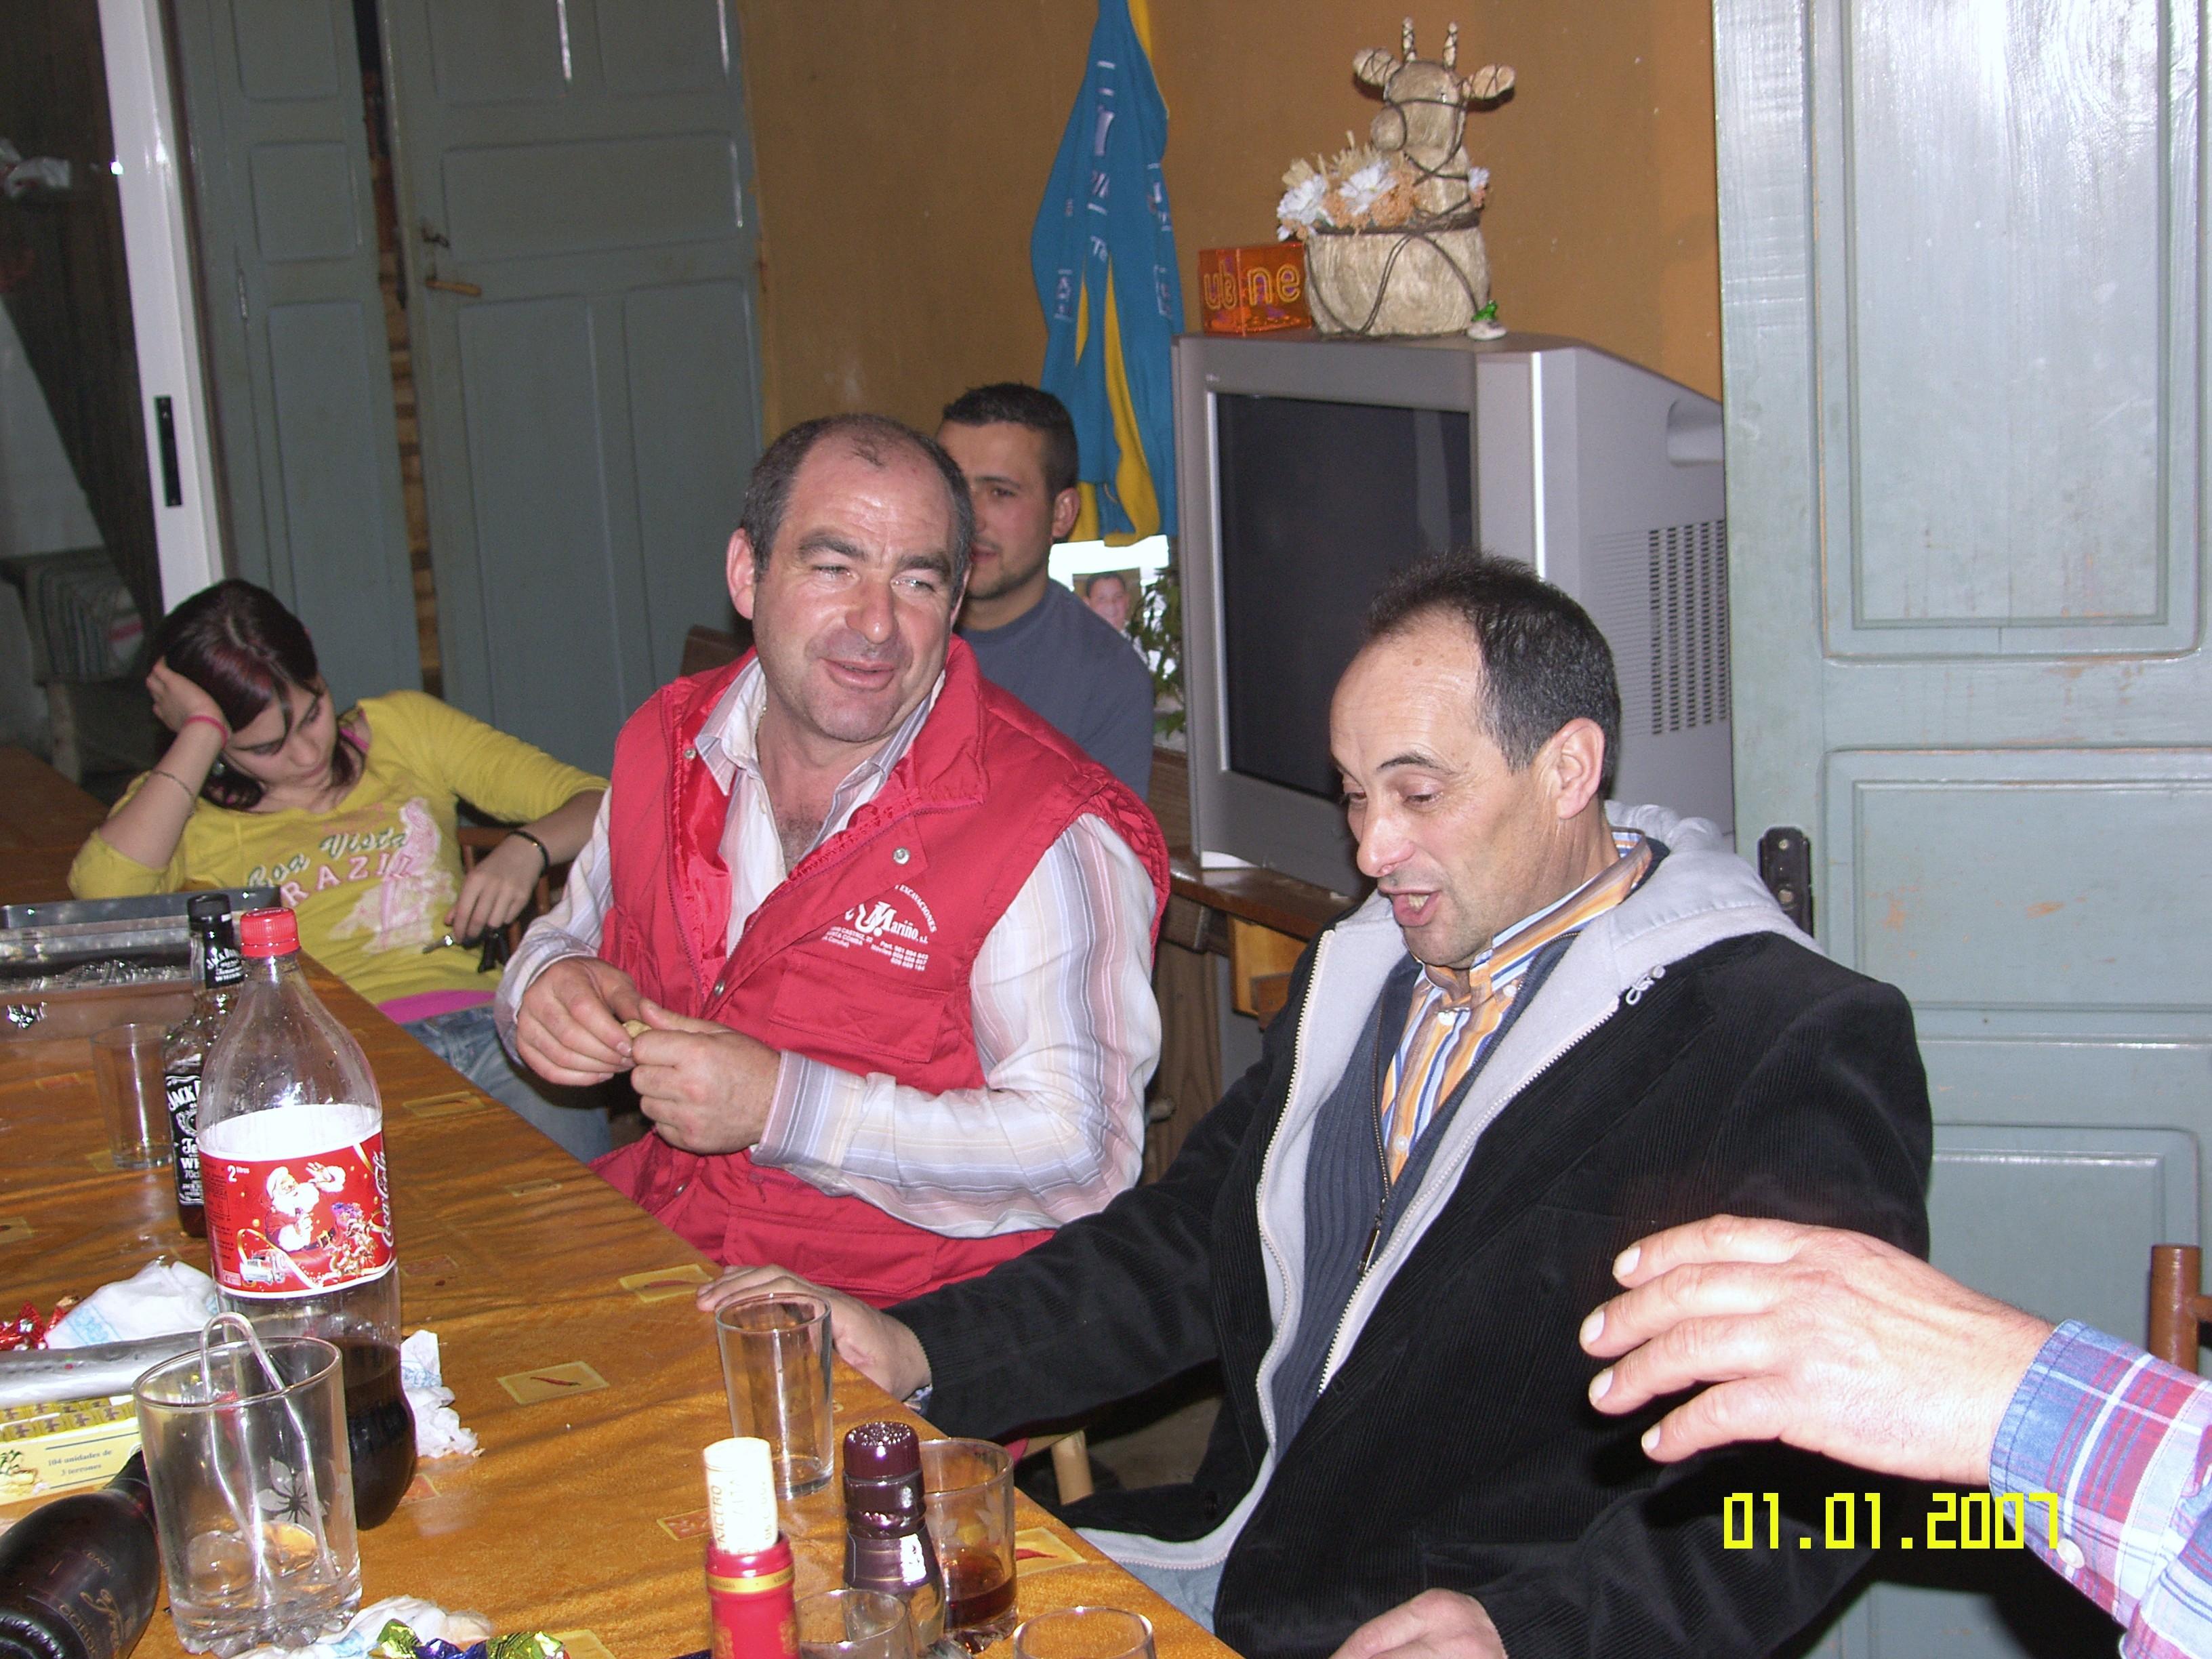
people, meal, lunch, family, friends, party, ggl1